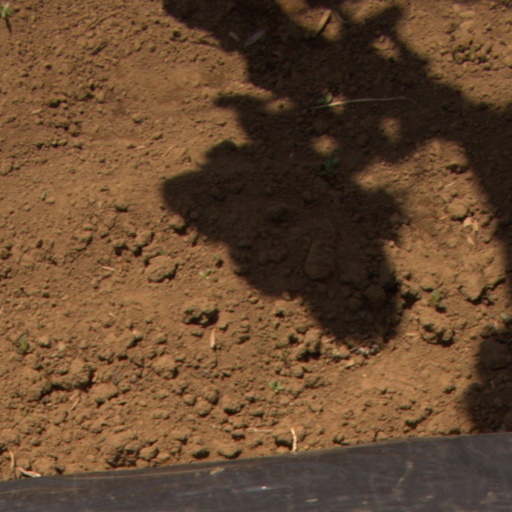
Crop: Jerusalem artichoke